British Rail Class 105

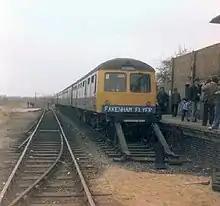
Class 105 set forming a charter at Fakenham East railway station, Norfolk

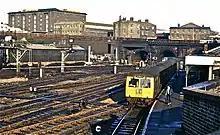
Class 105 at Kings Cross York Rd station on the last day of diesel services to Moorgate in 1976

The British Rail Classes 105 and 106 diesel multiple units were built by Cravens Ltd. of Sheffield from 1956 to 1959. The class were built with a side profile identical to British Railways Mark 1 carriage stock, using the same doors and windows. None were selected for refurbishment. The last passenger car was withdrawn from service in 1988.